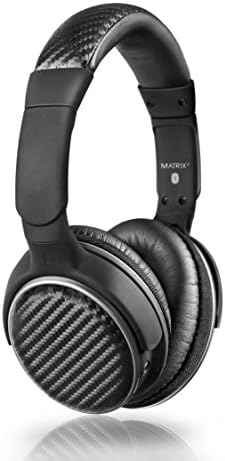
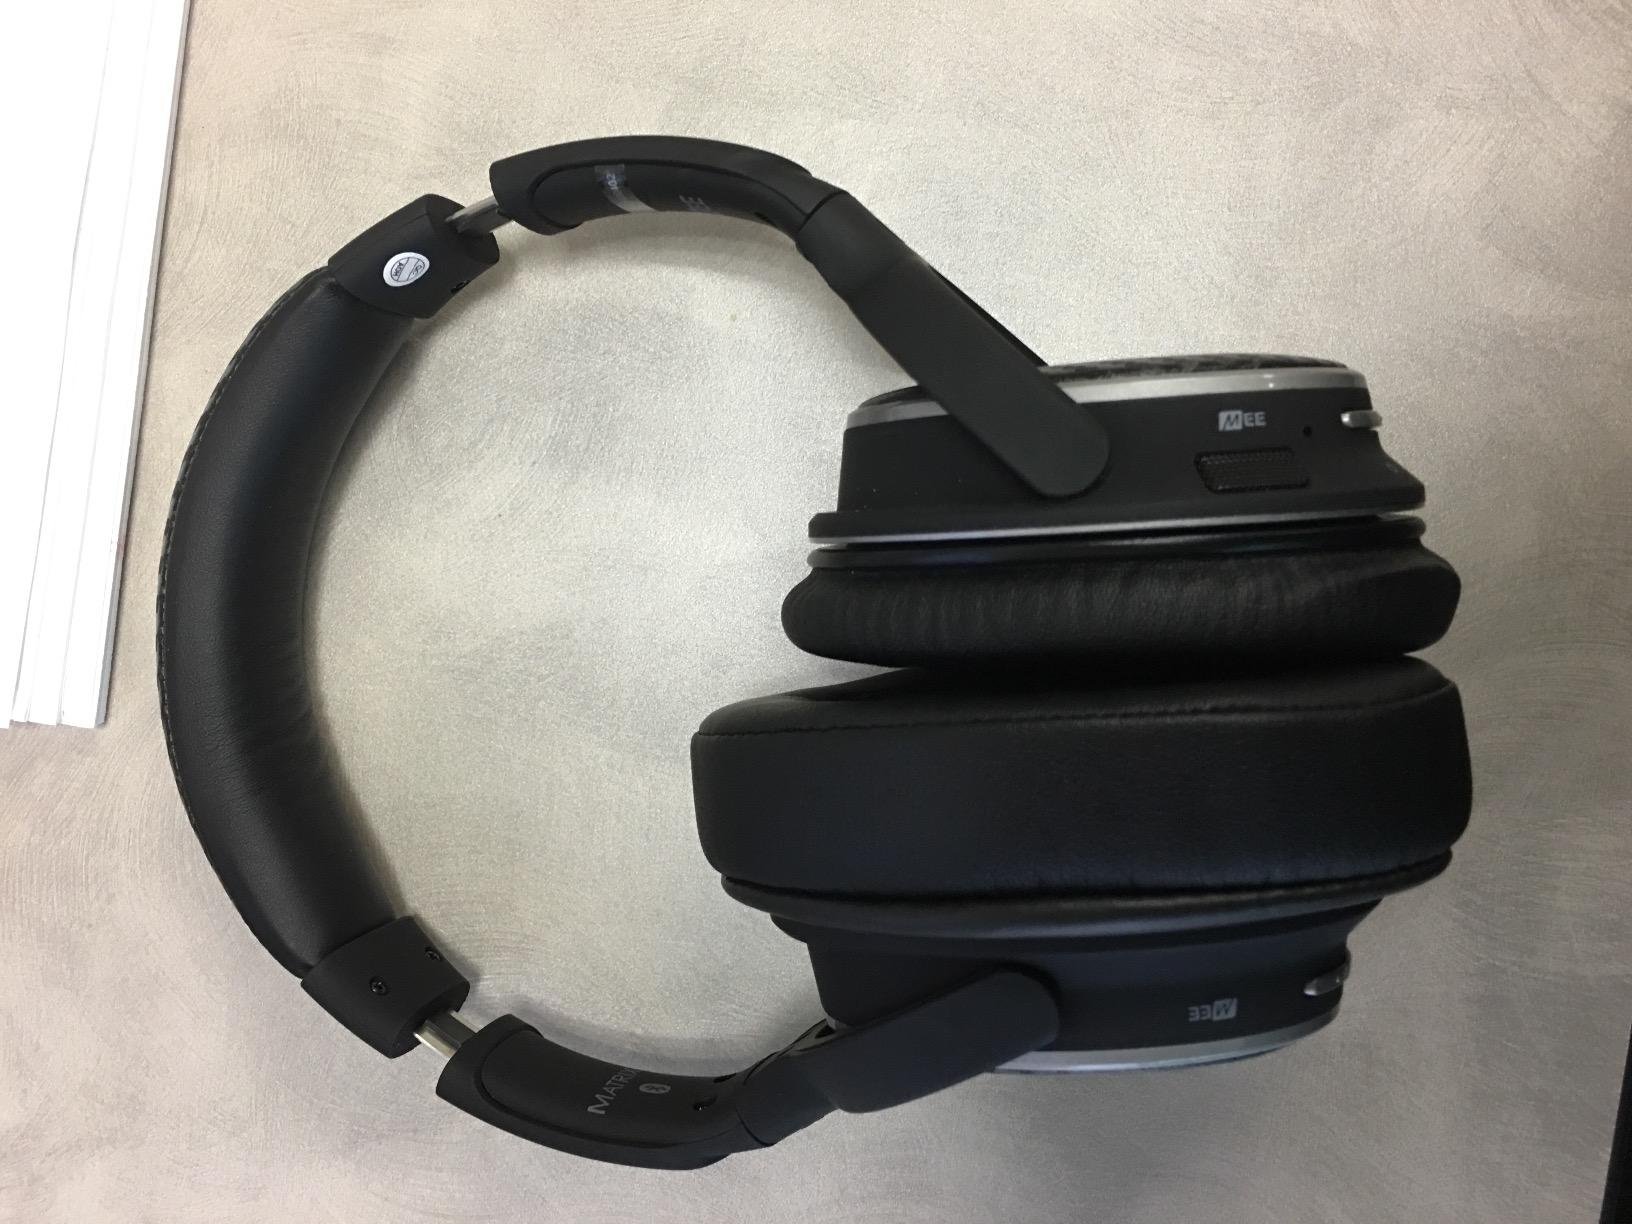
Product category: headphones
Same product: yes